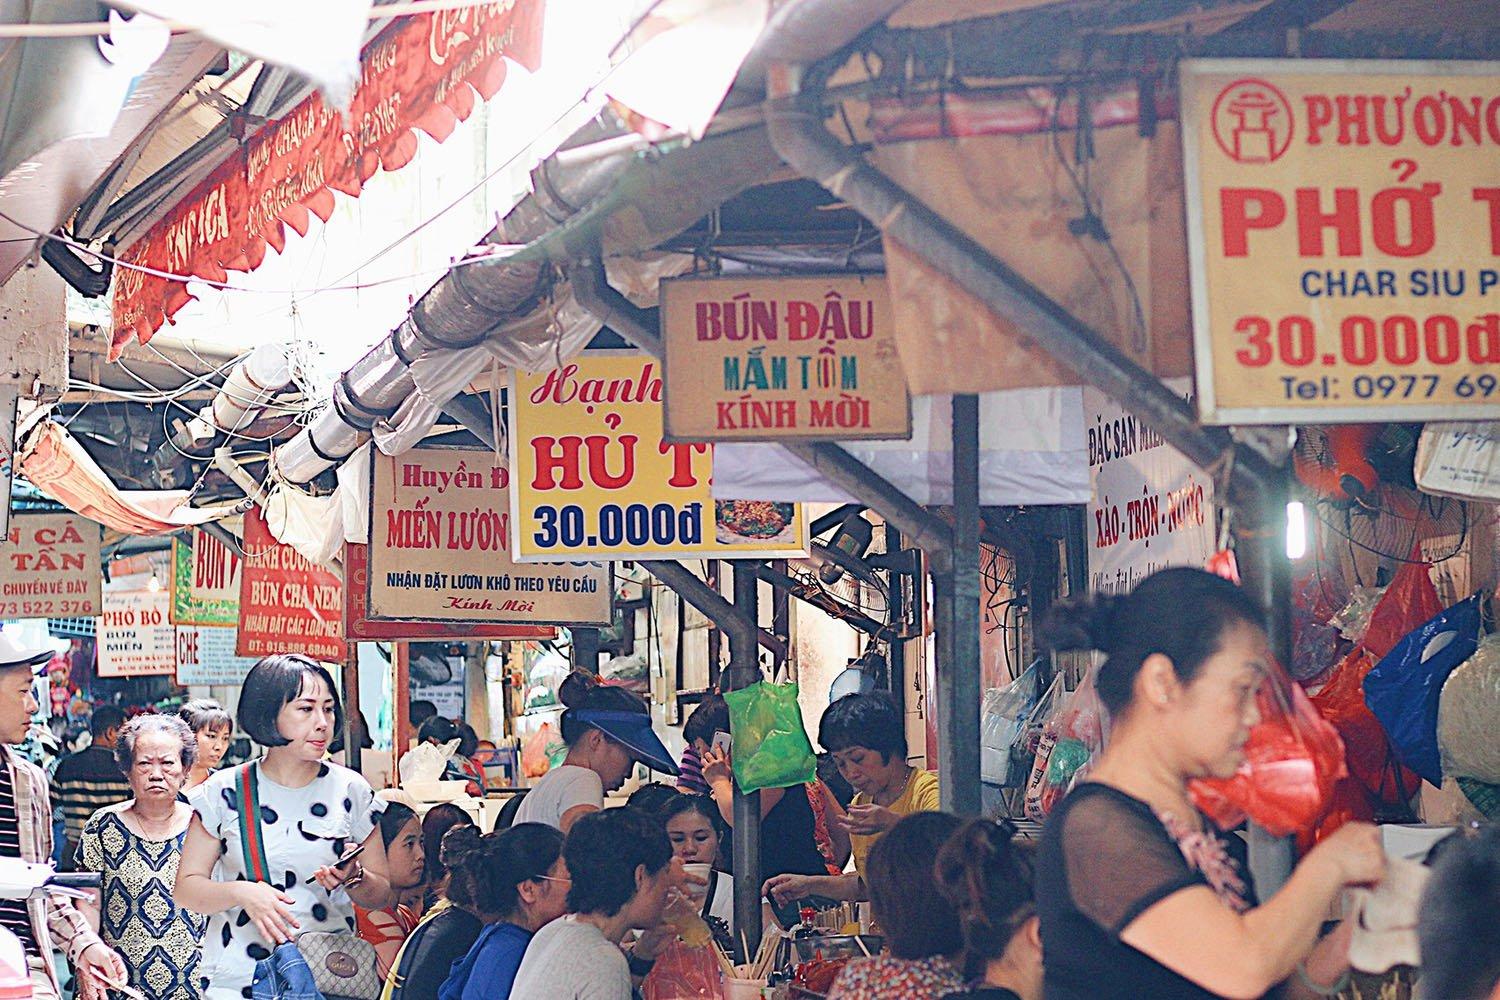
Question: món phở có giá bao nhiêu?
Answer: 30 000 đồng